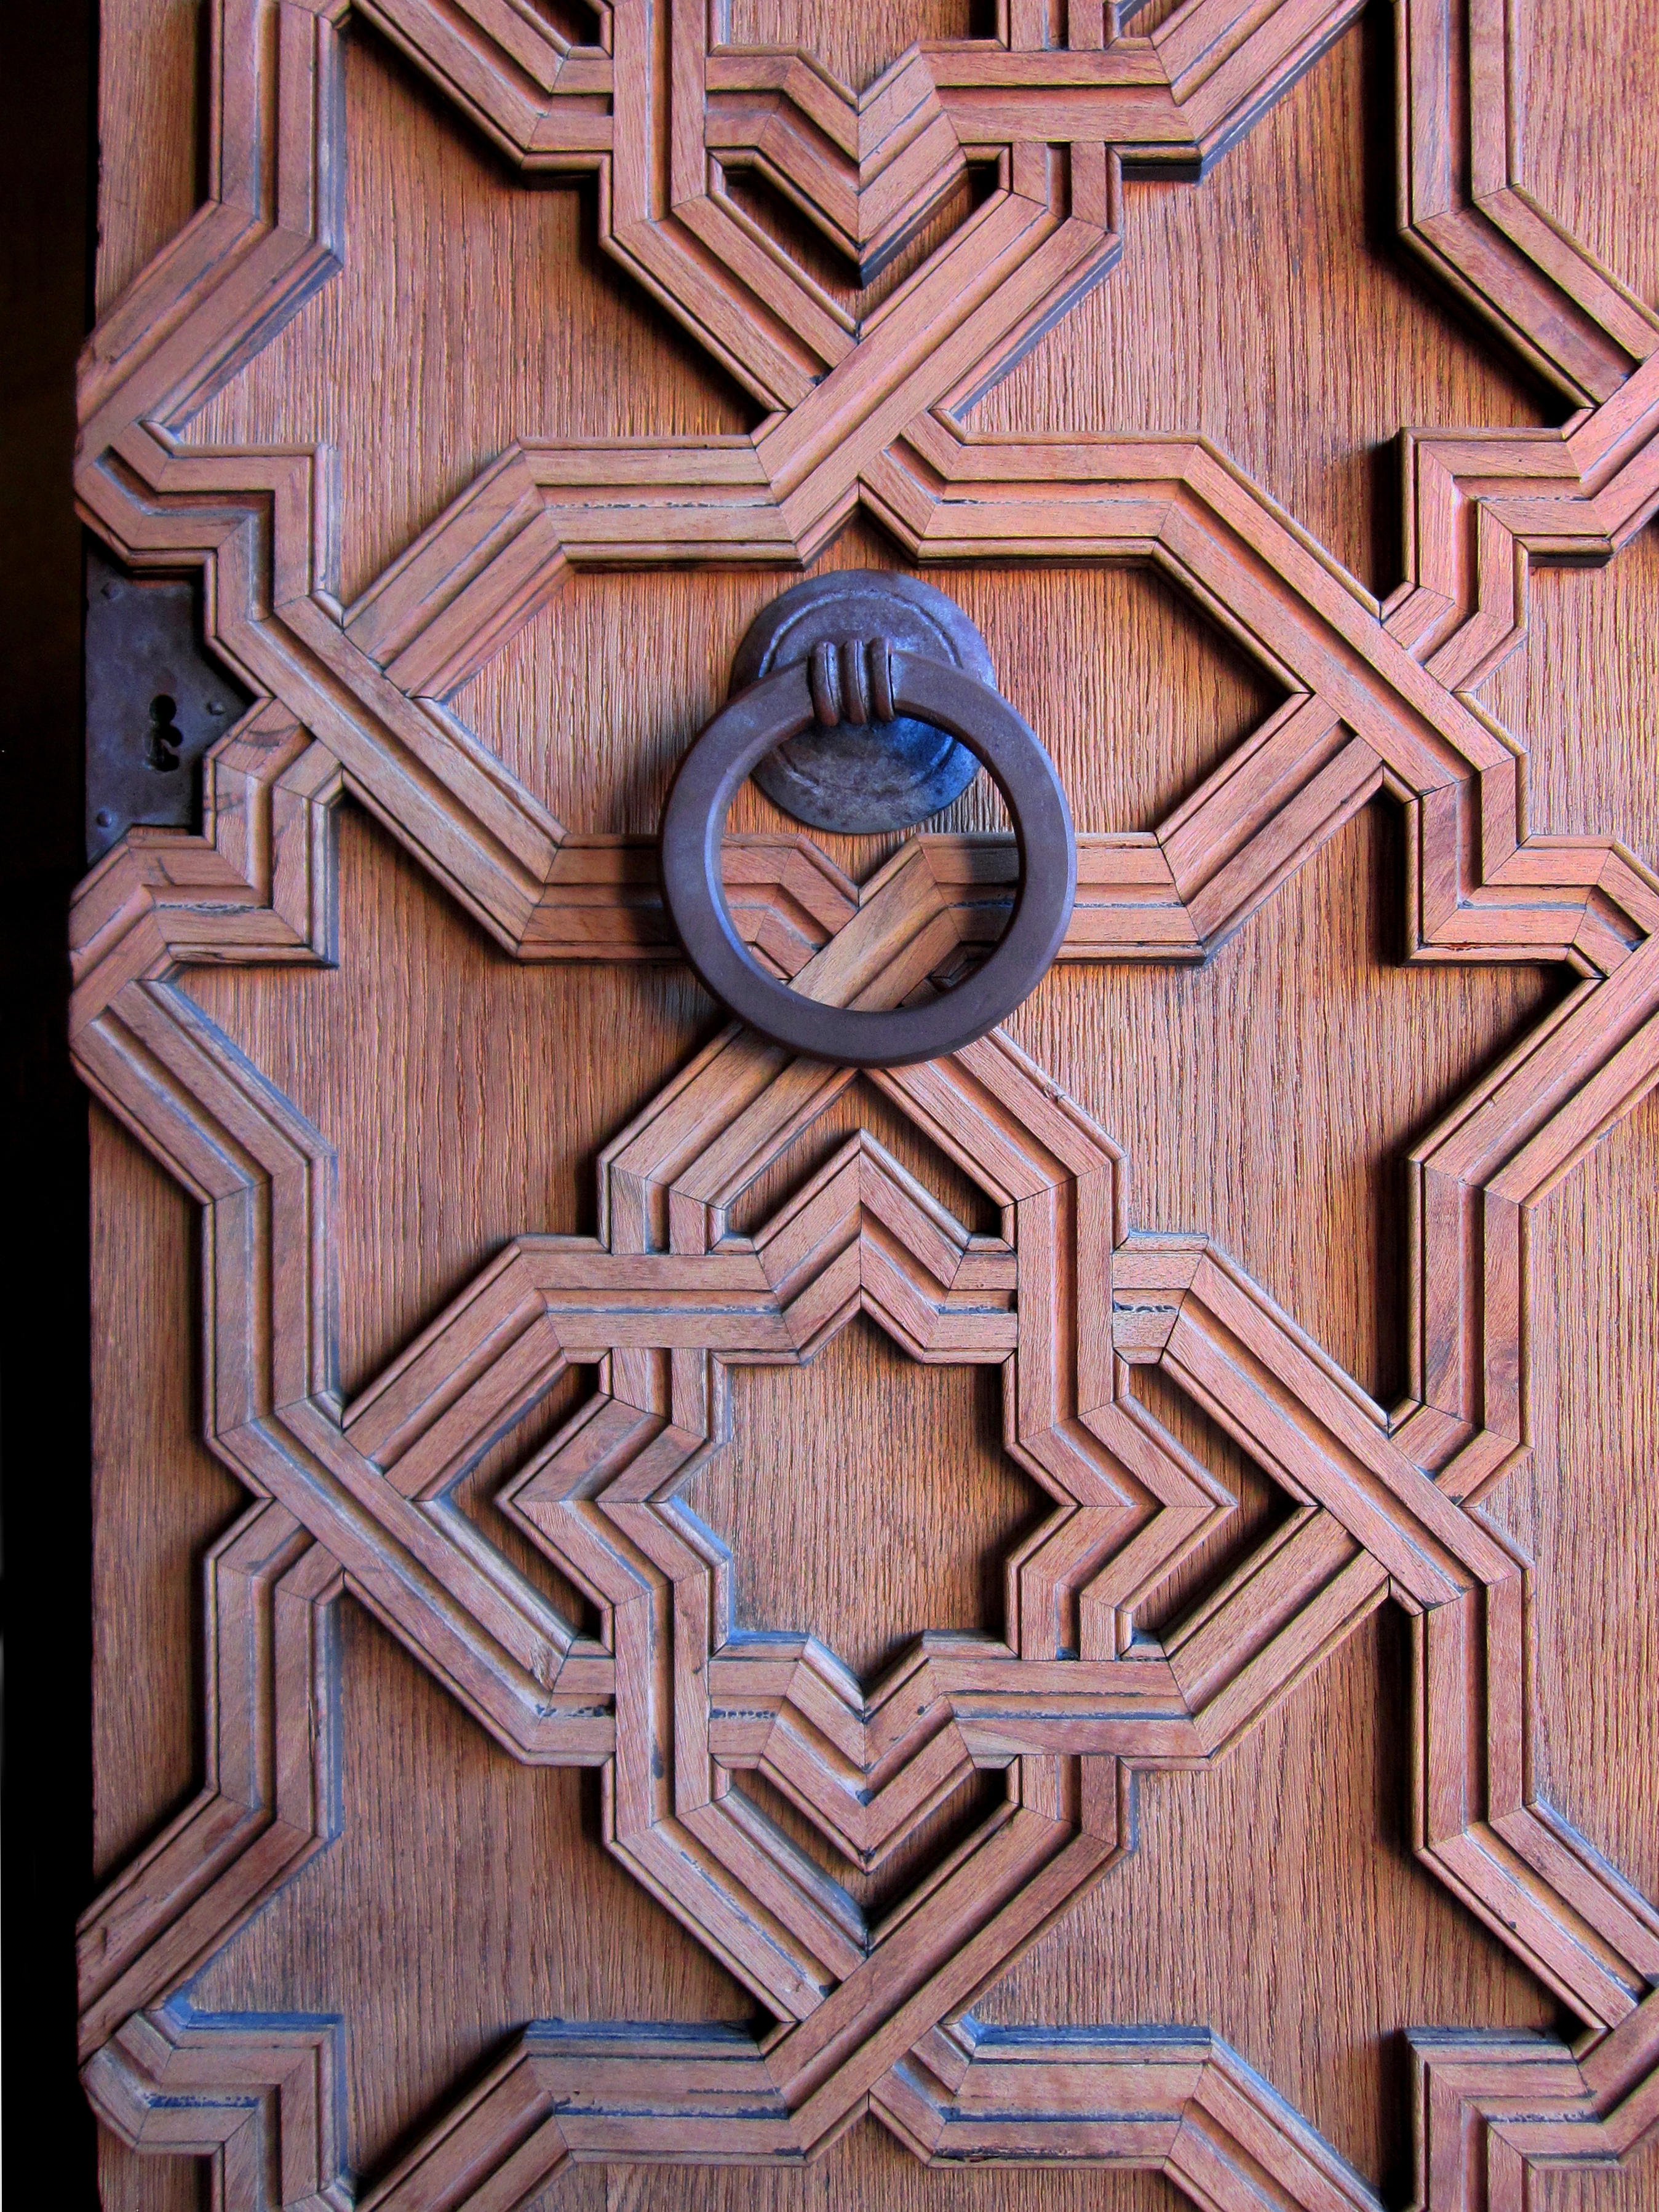
wood, floor, number, france, pattern, door, circle, art, fortress, design, symmetry, carving, flooring, perpignan, languedoc roussillon, palace of the kings of majorca, pyrenees orientales, outdoor structure